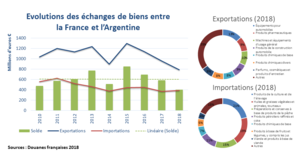
Évolution des échanges de biens entre la France et l'Argentine en 2018
Les relations franco-argentines désignent les liens, échanges, confrontations, collaborations et rencontres, d’ordre économique, diplomatique, et culturel, qu’ont entretenus hier et entretiennent aujourd’hui la France et la Argentine.